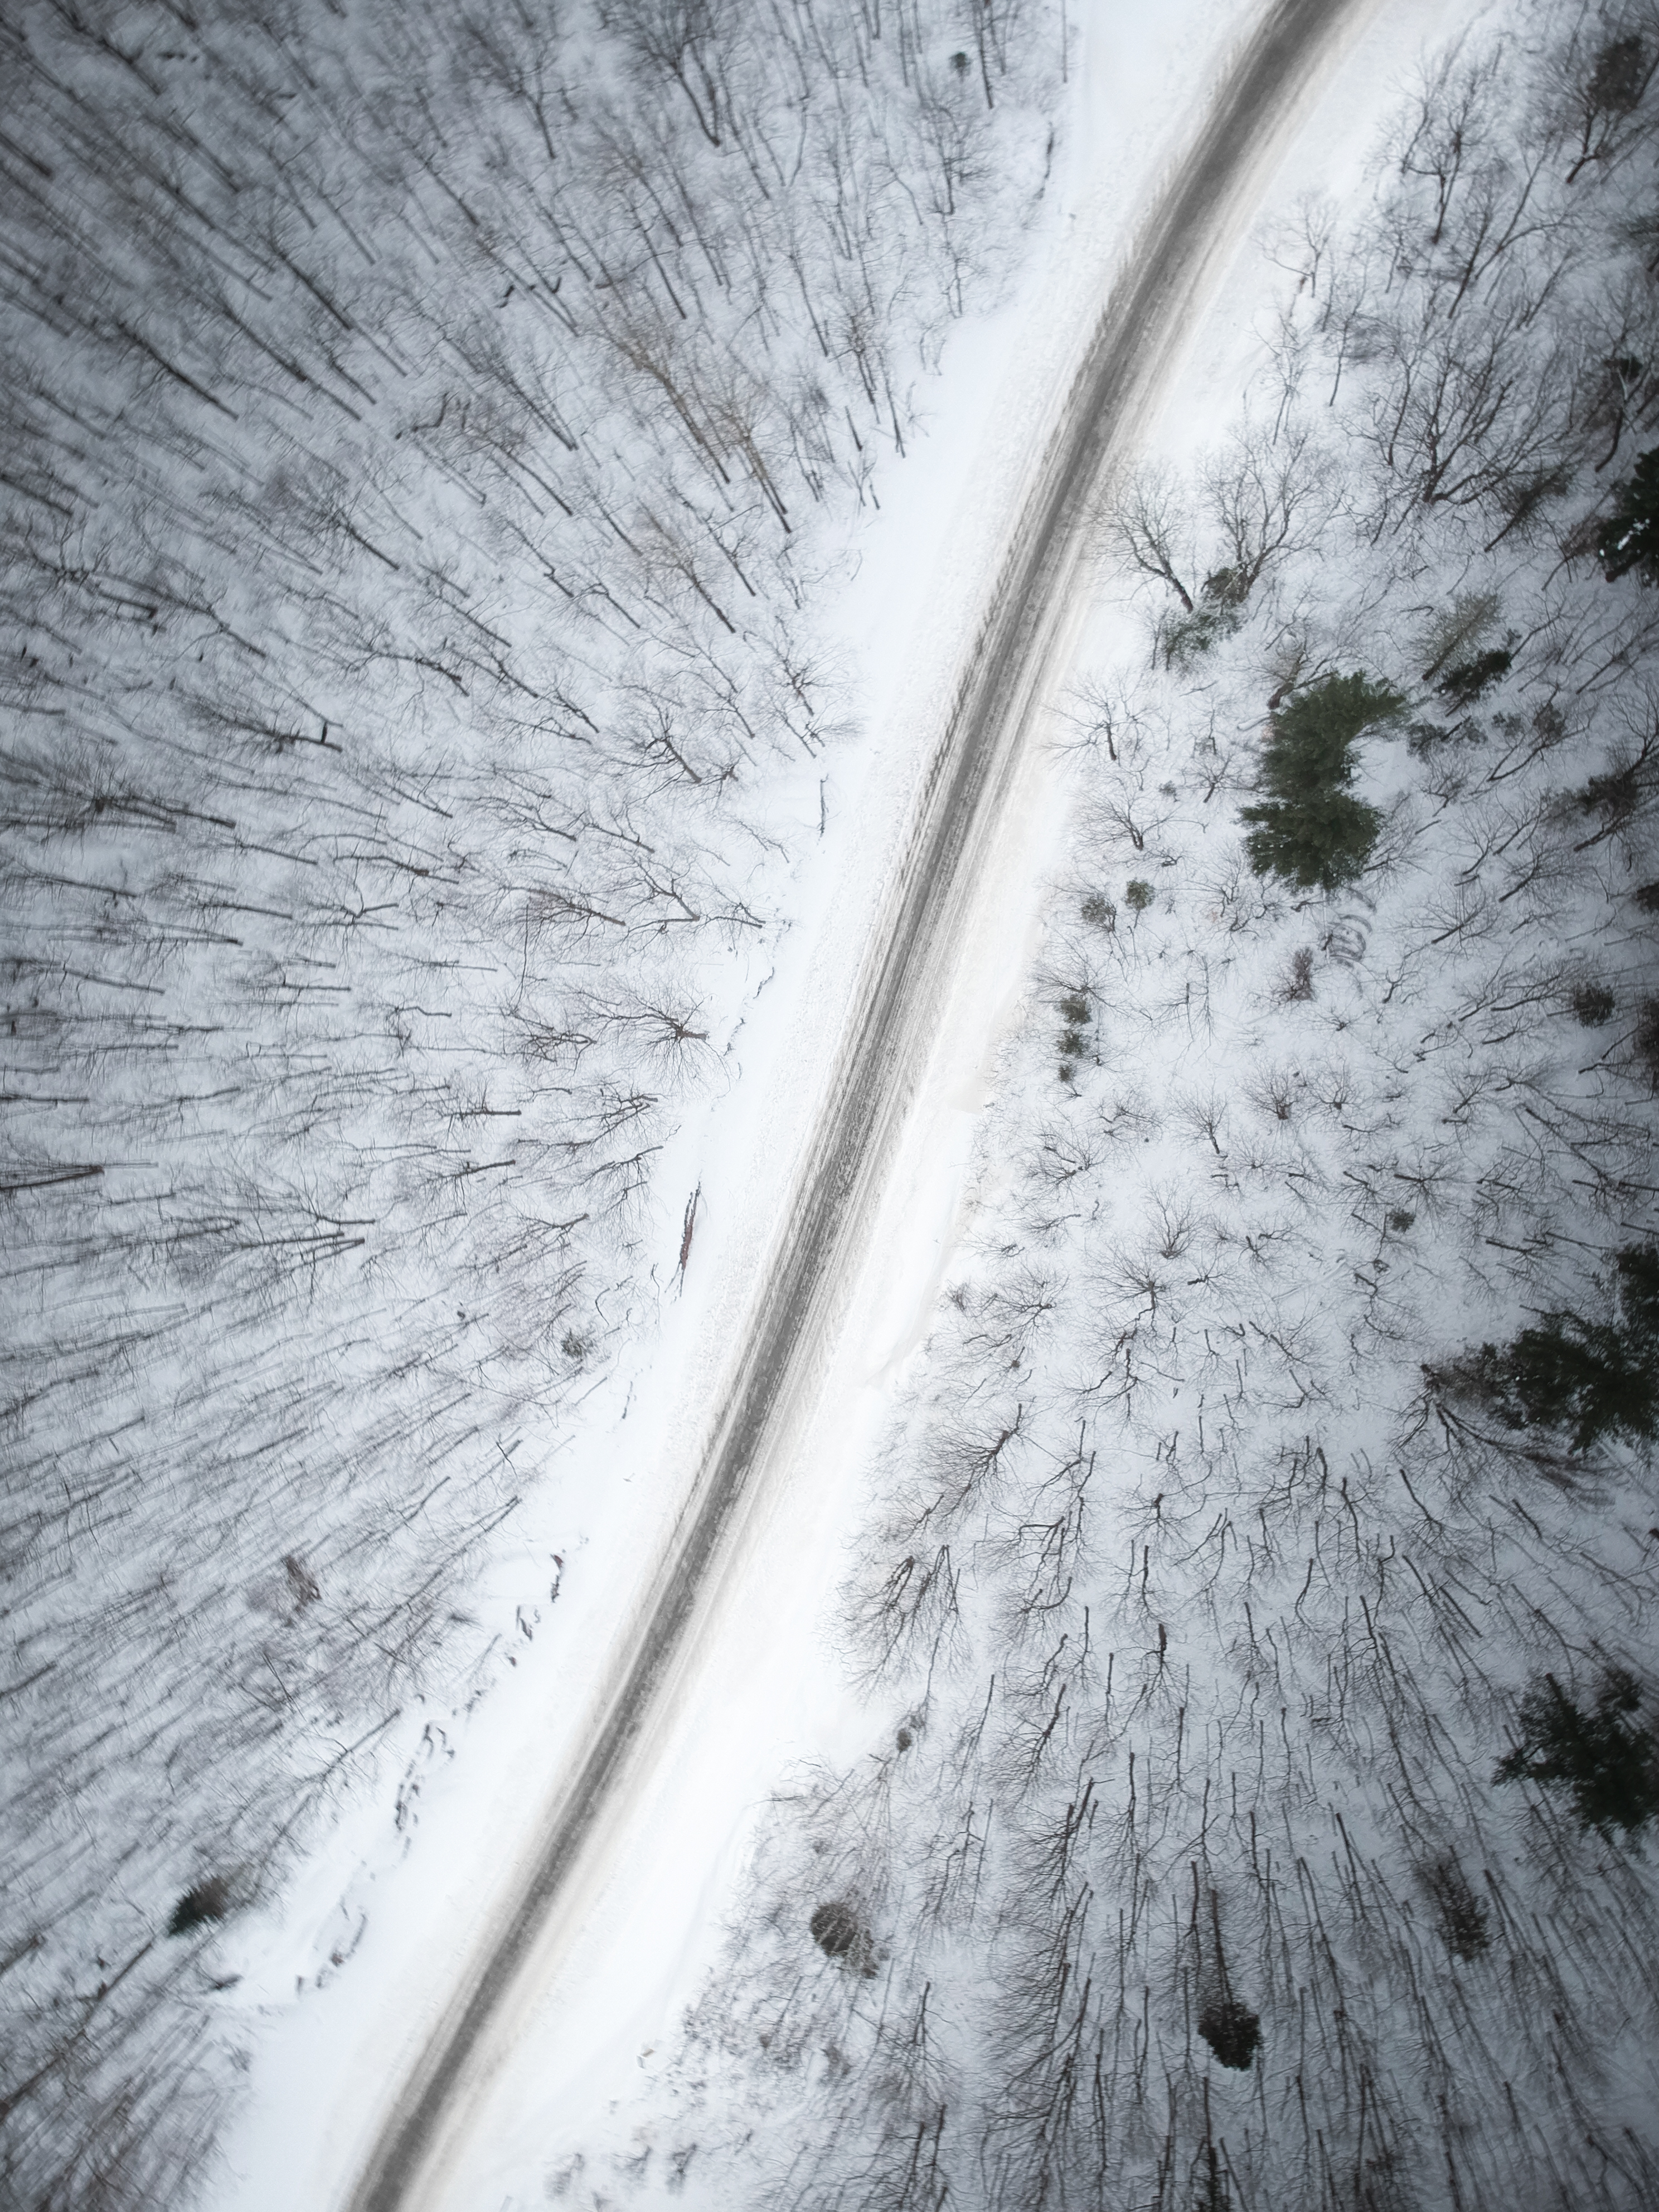
tree, freezing, winter, snow, frost, line, leaf, black and white, sky, branch, wood, plant, geological phenomenon, forest, twig